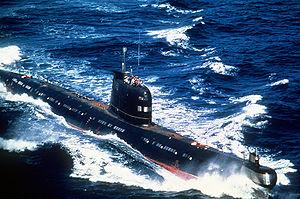
La liste des navires de la marine indienne en activité est une liste des navires en service actif dans la marine indienne. Les navires en service sont extraits du site Web officiel de la marine indienne. La marine indienne est l'une des plus grandes marines du monde et, en mai 2019, elle possédait 1 porte-avions, 1 Landing Platform Dock, 8 Landing Ship Tank, 10 destroyers, 13 frégates, 1 sous-marin nucléaire d'attaque, 1 sous-marin nucléaire lanceur d'engins, 14 sous-marins d’attaque à propulsion conventionnelle, 22 corvettes, 10 grands patrouilleur, 4 navires-citernes et divers navires auxiliaires et petits patrouilleurs. Pour les navires qui ne sont plus en service, voir List of ships of the Indian Navy et pour les acquisitions futures de la flotte, voir Future of the Indian Navy.
Cet article présente le guide des épisodes de la quatrième saison de la série télévisée Stargate SG-1. Elle est diffusée aux États-Unis du 30 juin 2000 au 23 février 2001 sur Showtime et en France du 30 mars 2001 au 29 juin 2001 sur M6.